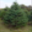
Label: pine_tree